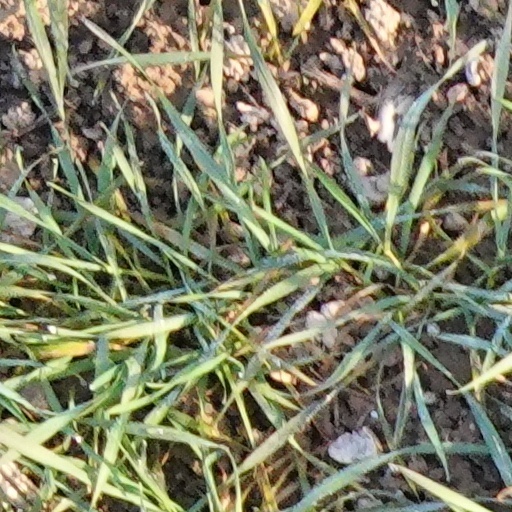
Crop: wheat